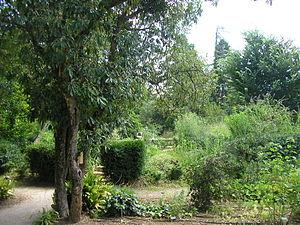
Jardin de l'Harmas de Fabre à Sérignan
L’Harmas est un musée avec un jardin botanique consacré à l’entomologiste Jean-Henri Fabre et à ses travaux. Ce domaine situé sur la route d’Orange, à Sérignan-du-Comtat en Vaucluse, fait partie du Muséum national d'histoire naturelle.